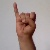
The image shows a hand gesture representing the letter 'I' in Indian Sign Language.